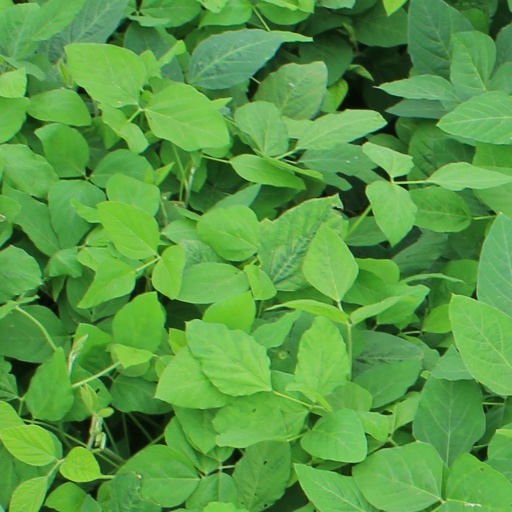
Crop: soybean